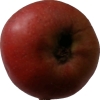
Label: Apple 17